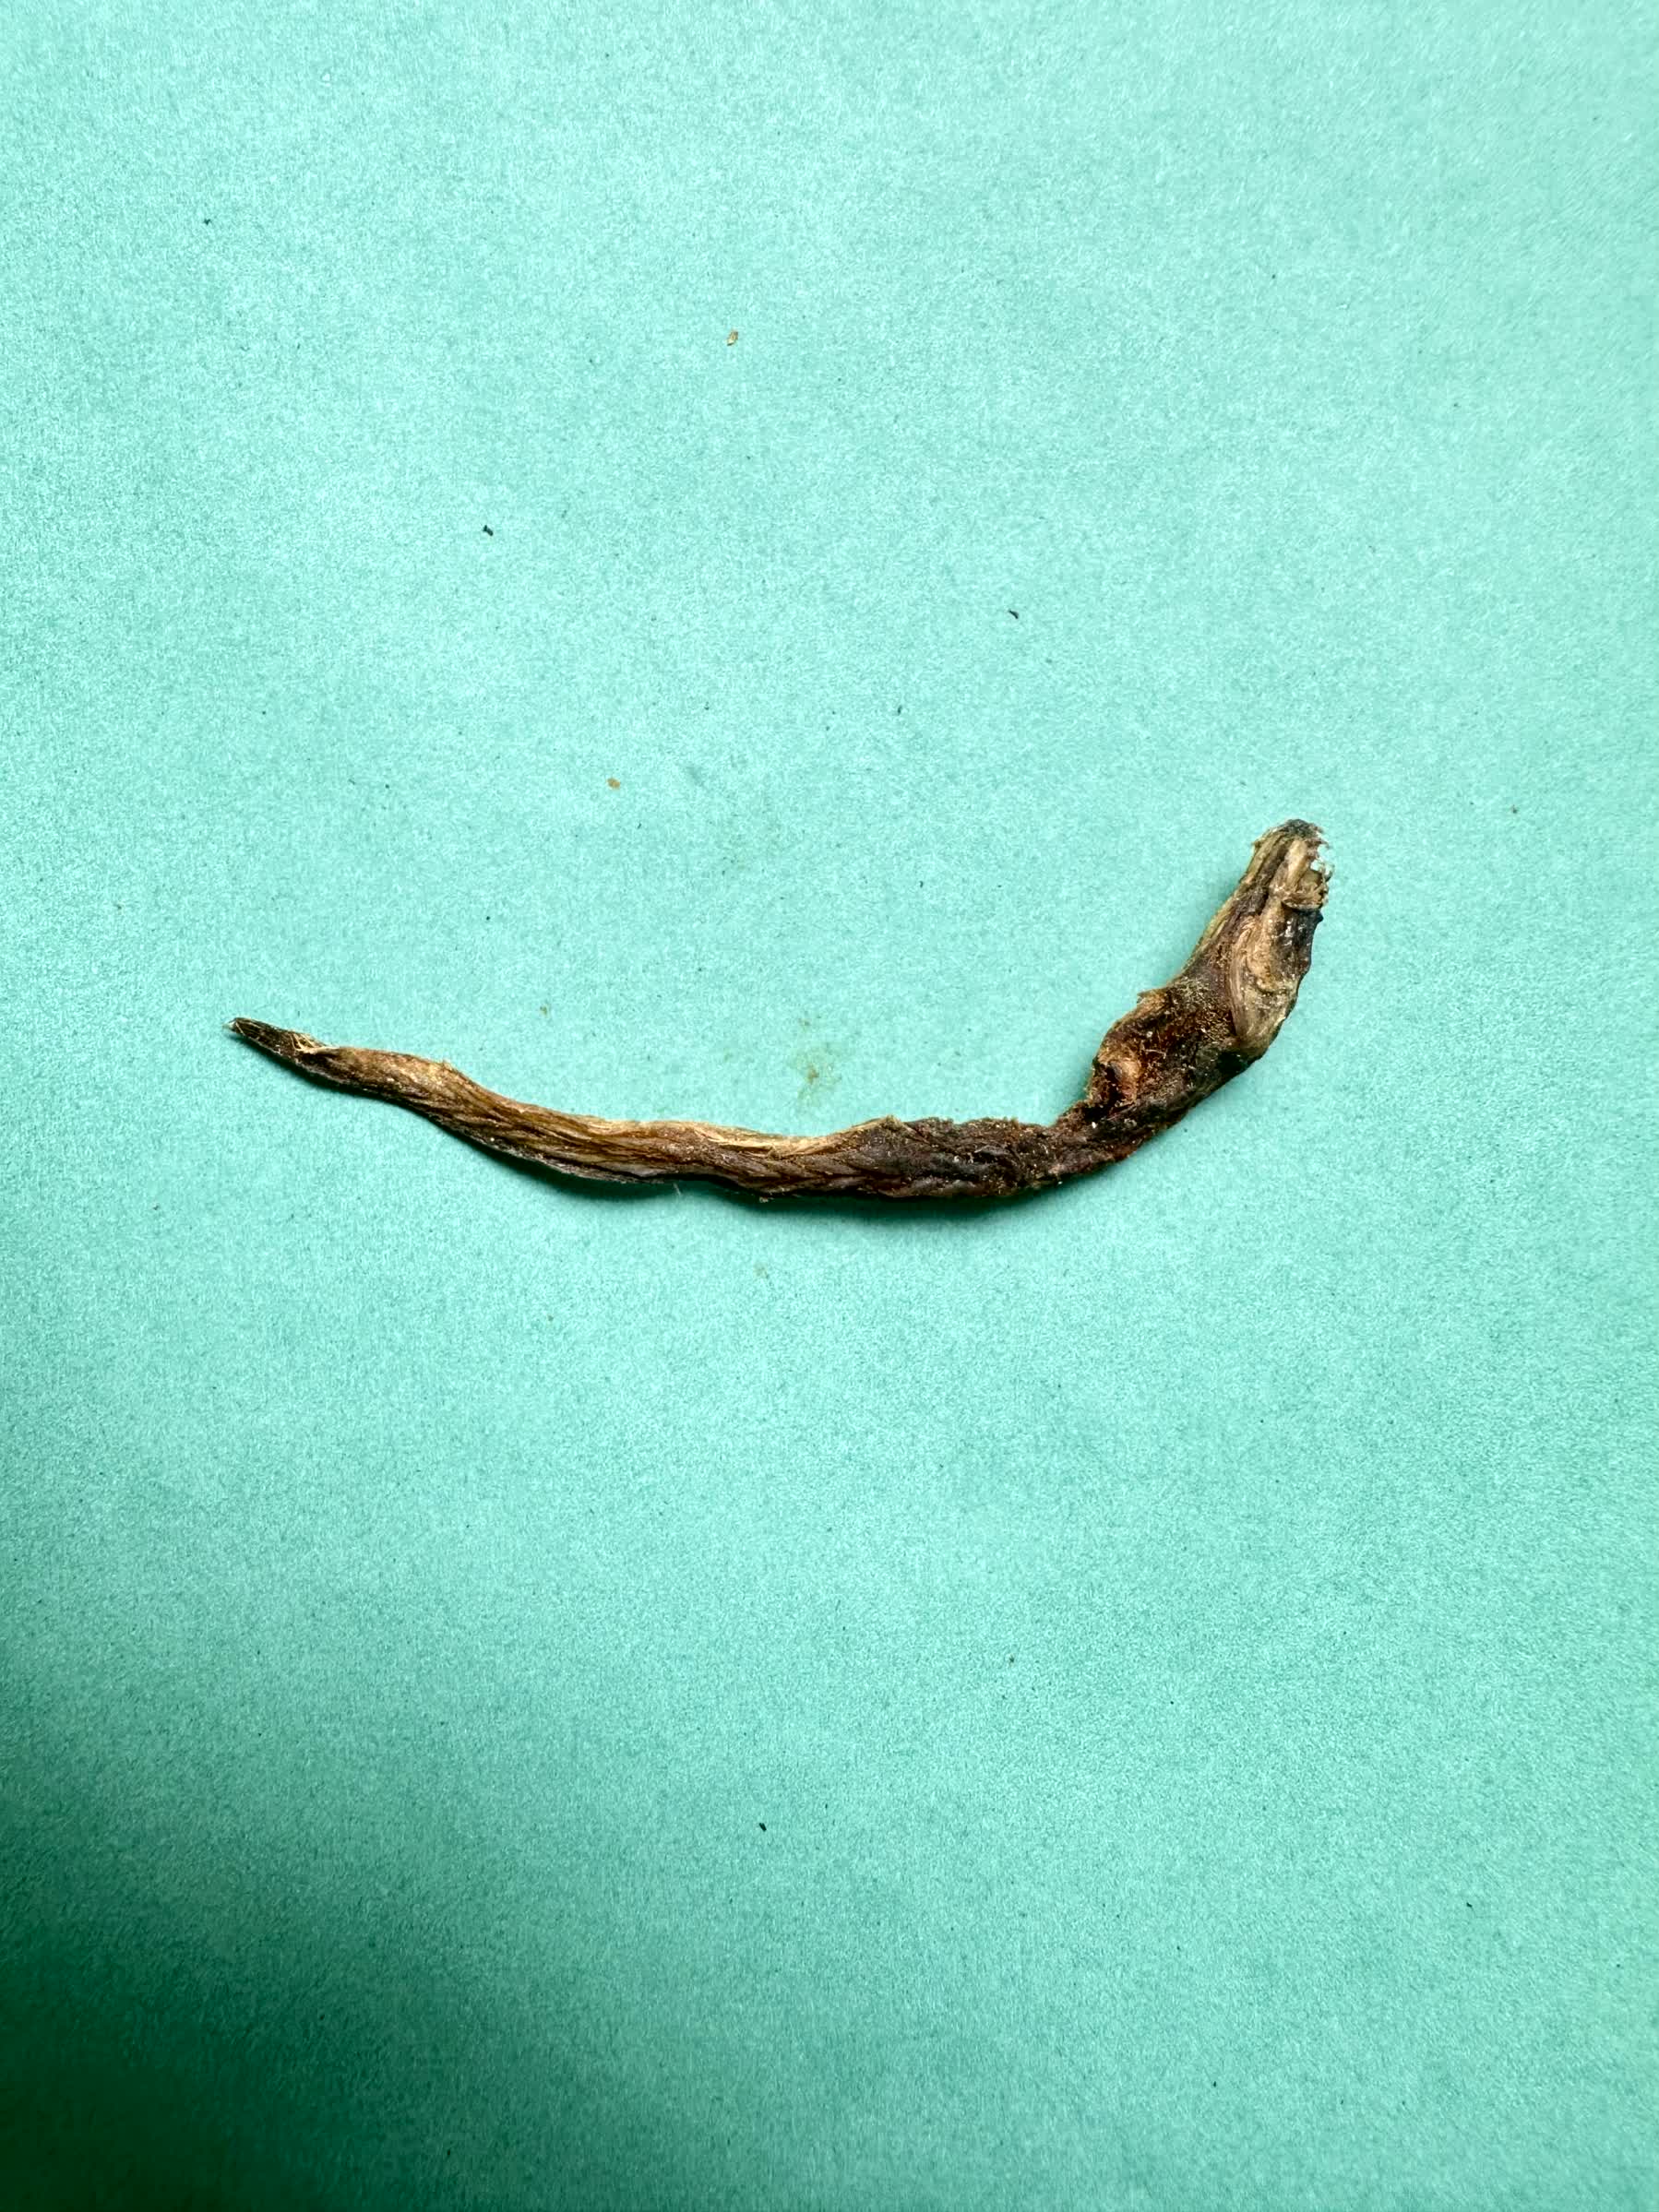
Species: Chewa